Elliott Fitch Shepard

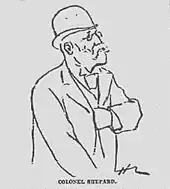
1892 sketch of Shepard

Shepard and Margaret had five daughters and one son: Florence (1869–1869), Maria Louise (1870–1948), Edith (1872–1954), Marguerite (1873–1895), Alice (1874–1950) and Elliott Jr. (1877–1927). The children attended Sunday school and church, and were educated by private tutors and governesses. Shepard also employed a private chef for his family. Shepard was a strict father known to beat his son, who was described as being as wild as his father was rigid and moralizing.